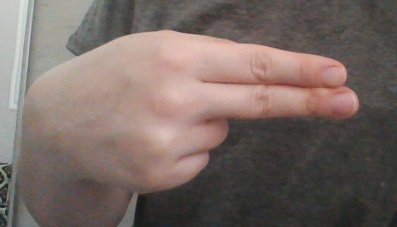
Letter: ain